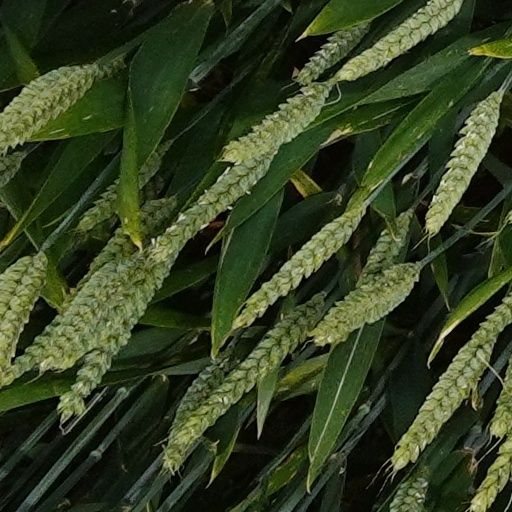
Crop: wheat